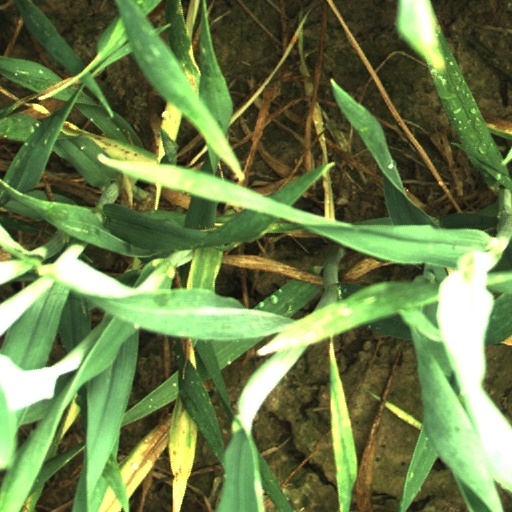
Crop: wheat